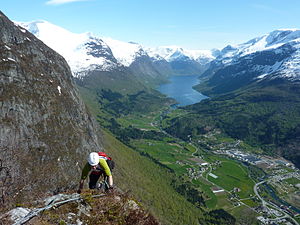
Loen / Fotogalleri
Loen er en bygd ved Lobugten inderst i Nordfjord, i Stryn kommune i Vestland fylke i Norge. Den ligger omkring 6 kilometer nord for landsbyen Olden og omkring 11 kilometer sydøst for kommunecenteret Stryn. Største arbejdspladser er Nordfjord Kjøtt, som flyttet fra Olden i 1978, og Hotel Alexandra, etableret 1884. I lavineulykkerne 1905 og 1936 skred dele af Ramnefjellet i Lovatnet sydøst for Loen og skabte en flodbølge som tog livet af i alt 135 personer. Der er kort vej til bræarmene Kjenndalsbræen og Briksdalsbræen.